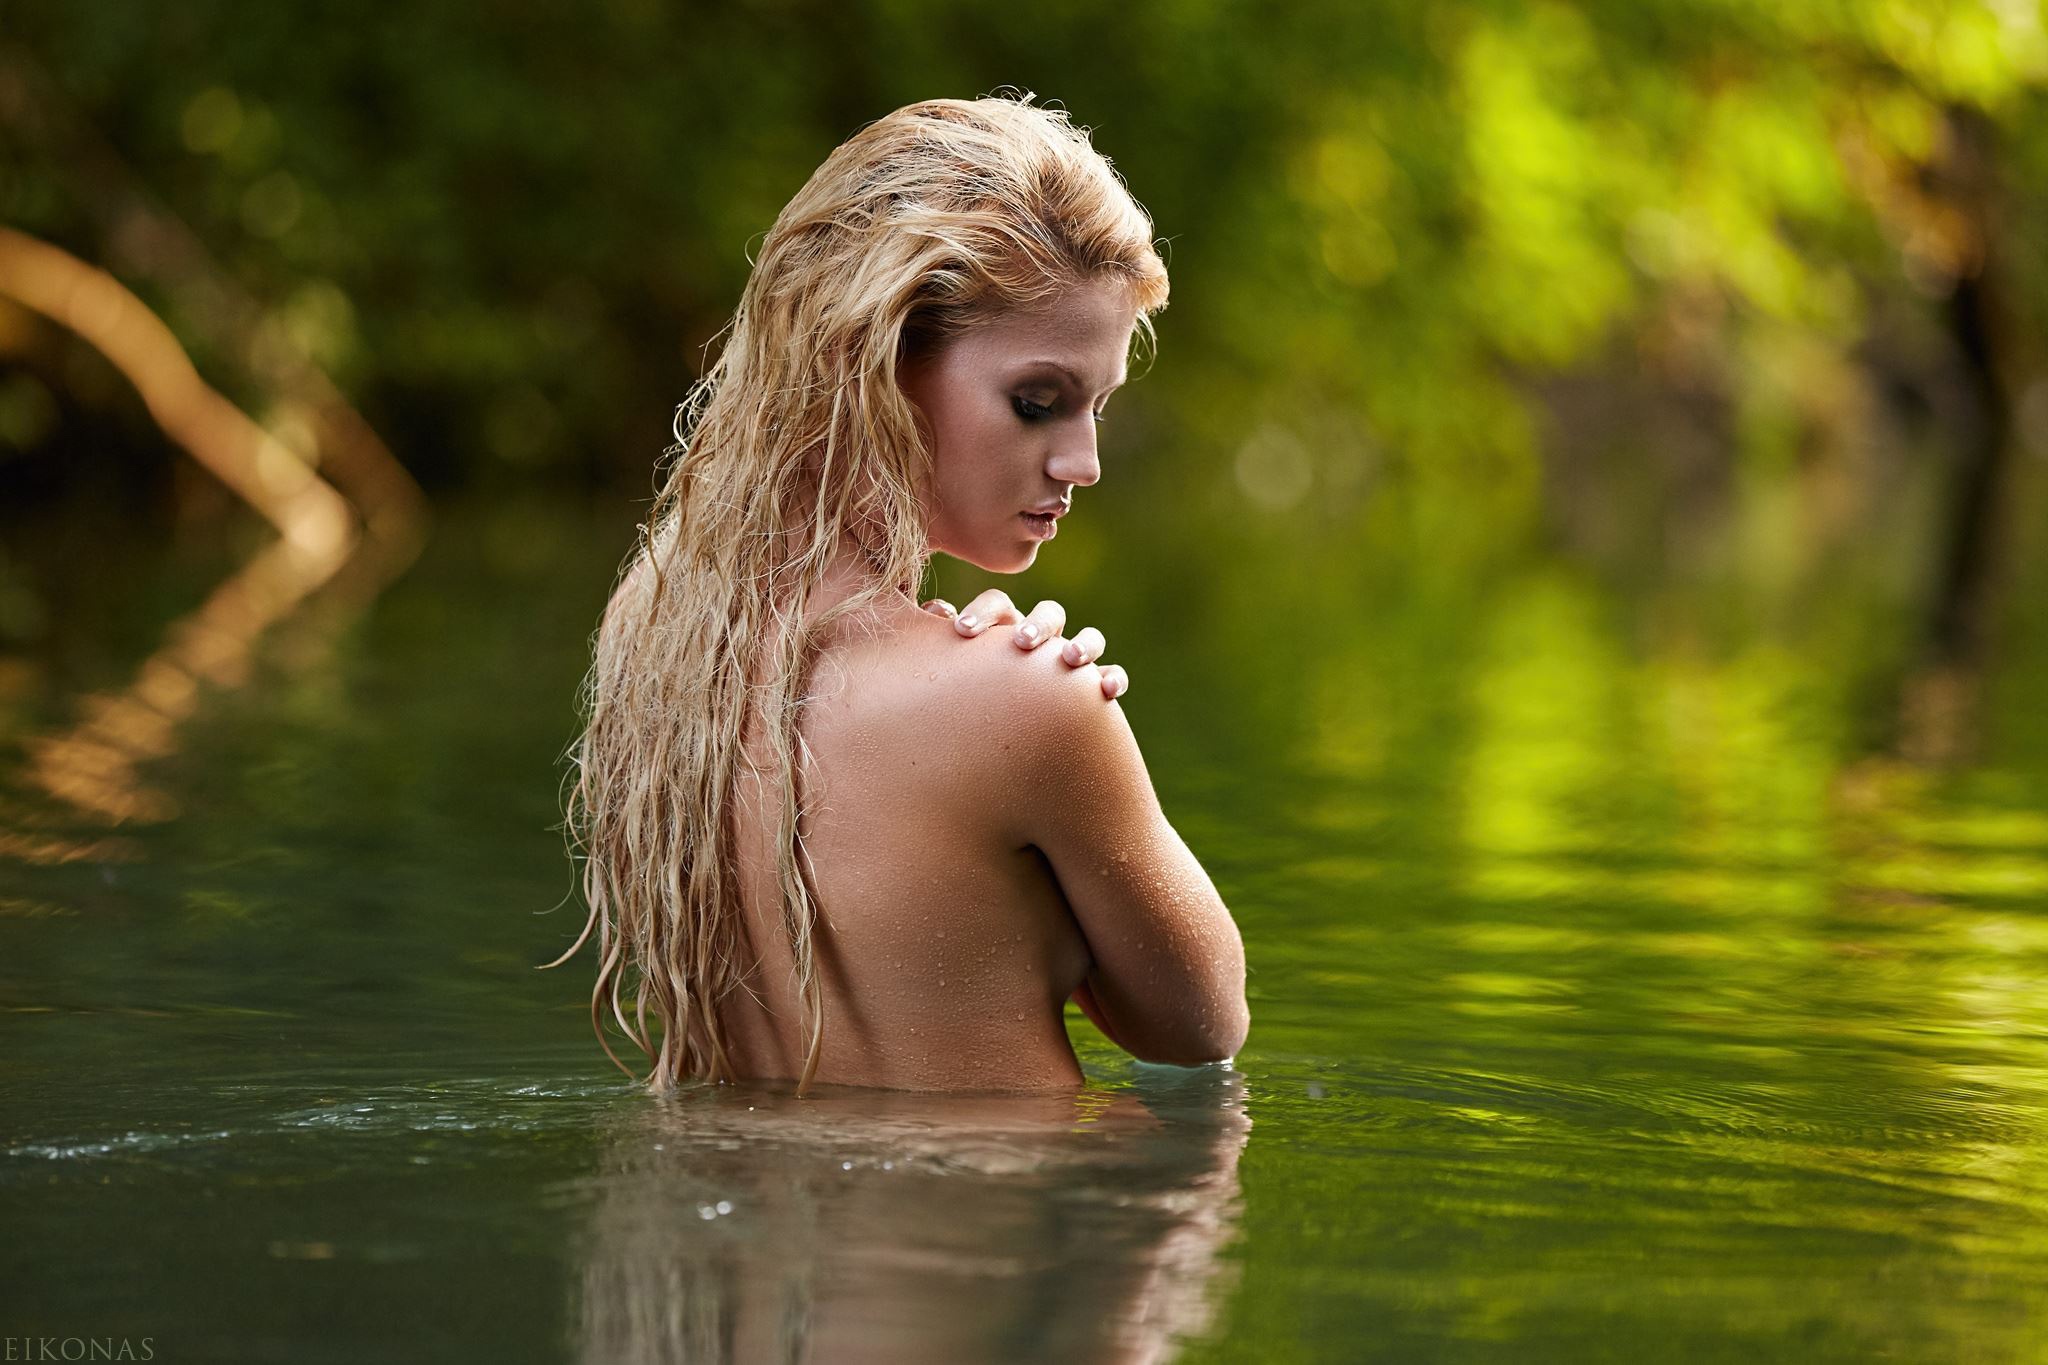
women, lady, model, person, photography, wallpaper, water, plant, People in nature, natural environment, flash photography, happy, wood, sunlight, lake, natural landscape, grass, fawn, leisure, bank, bathing, tree, forest, fun, long hair, landscape, surfer hair, blond, brown hair, reflection, bikini, recreation, sitting, Barechested, wildlife, portrait photography, vacation, rock, pond, backlighting, portrait, child, photo shoot